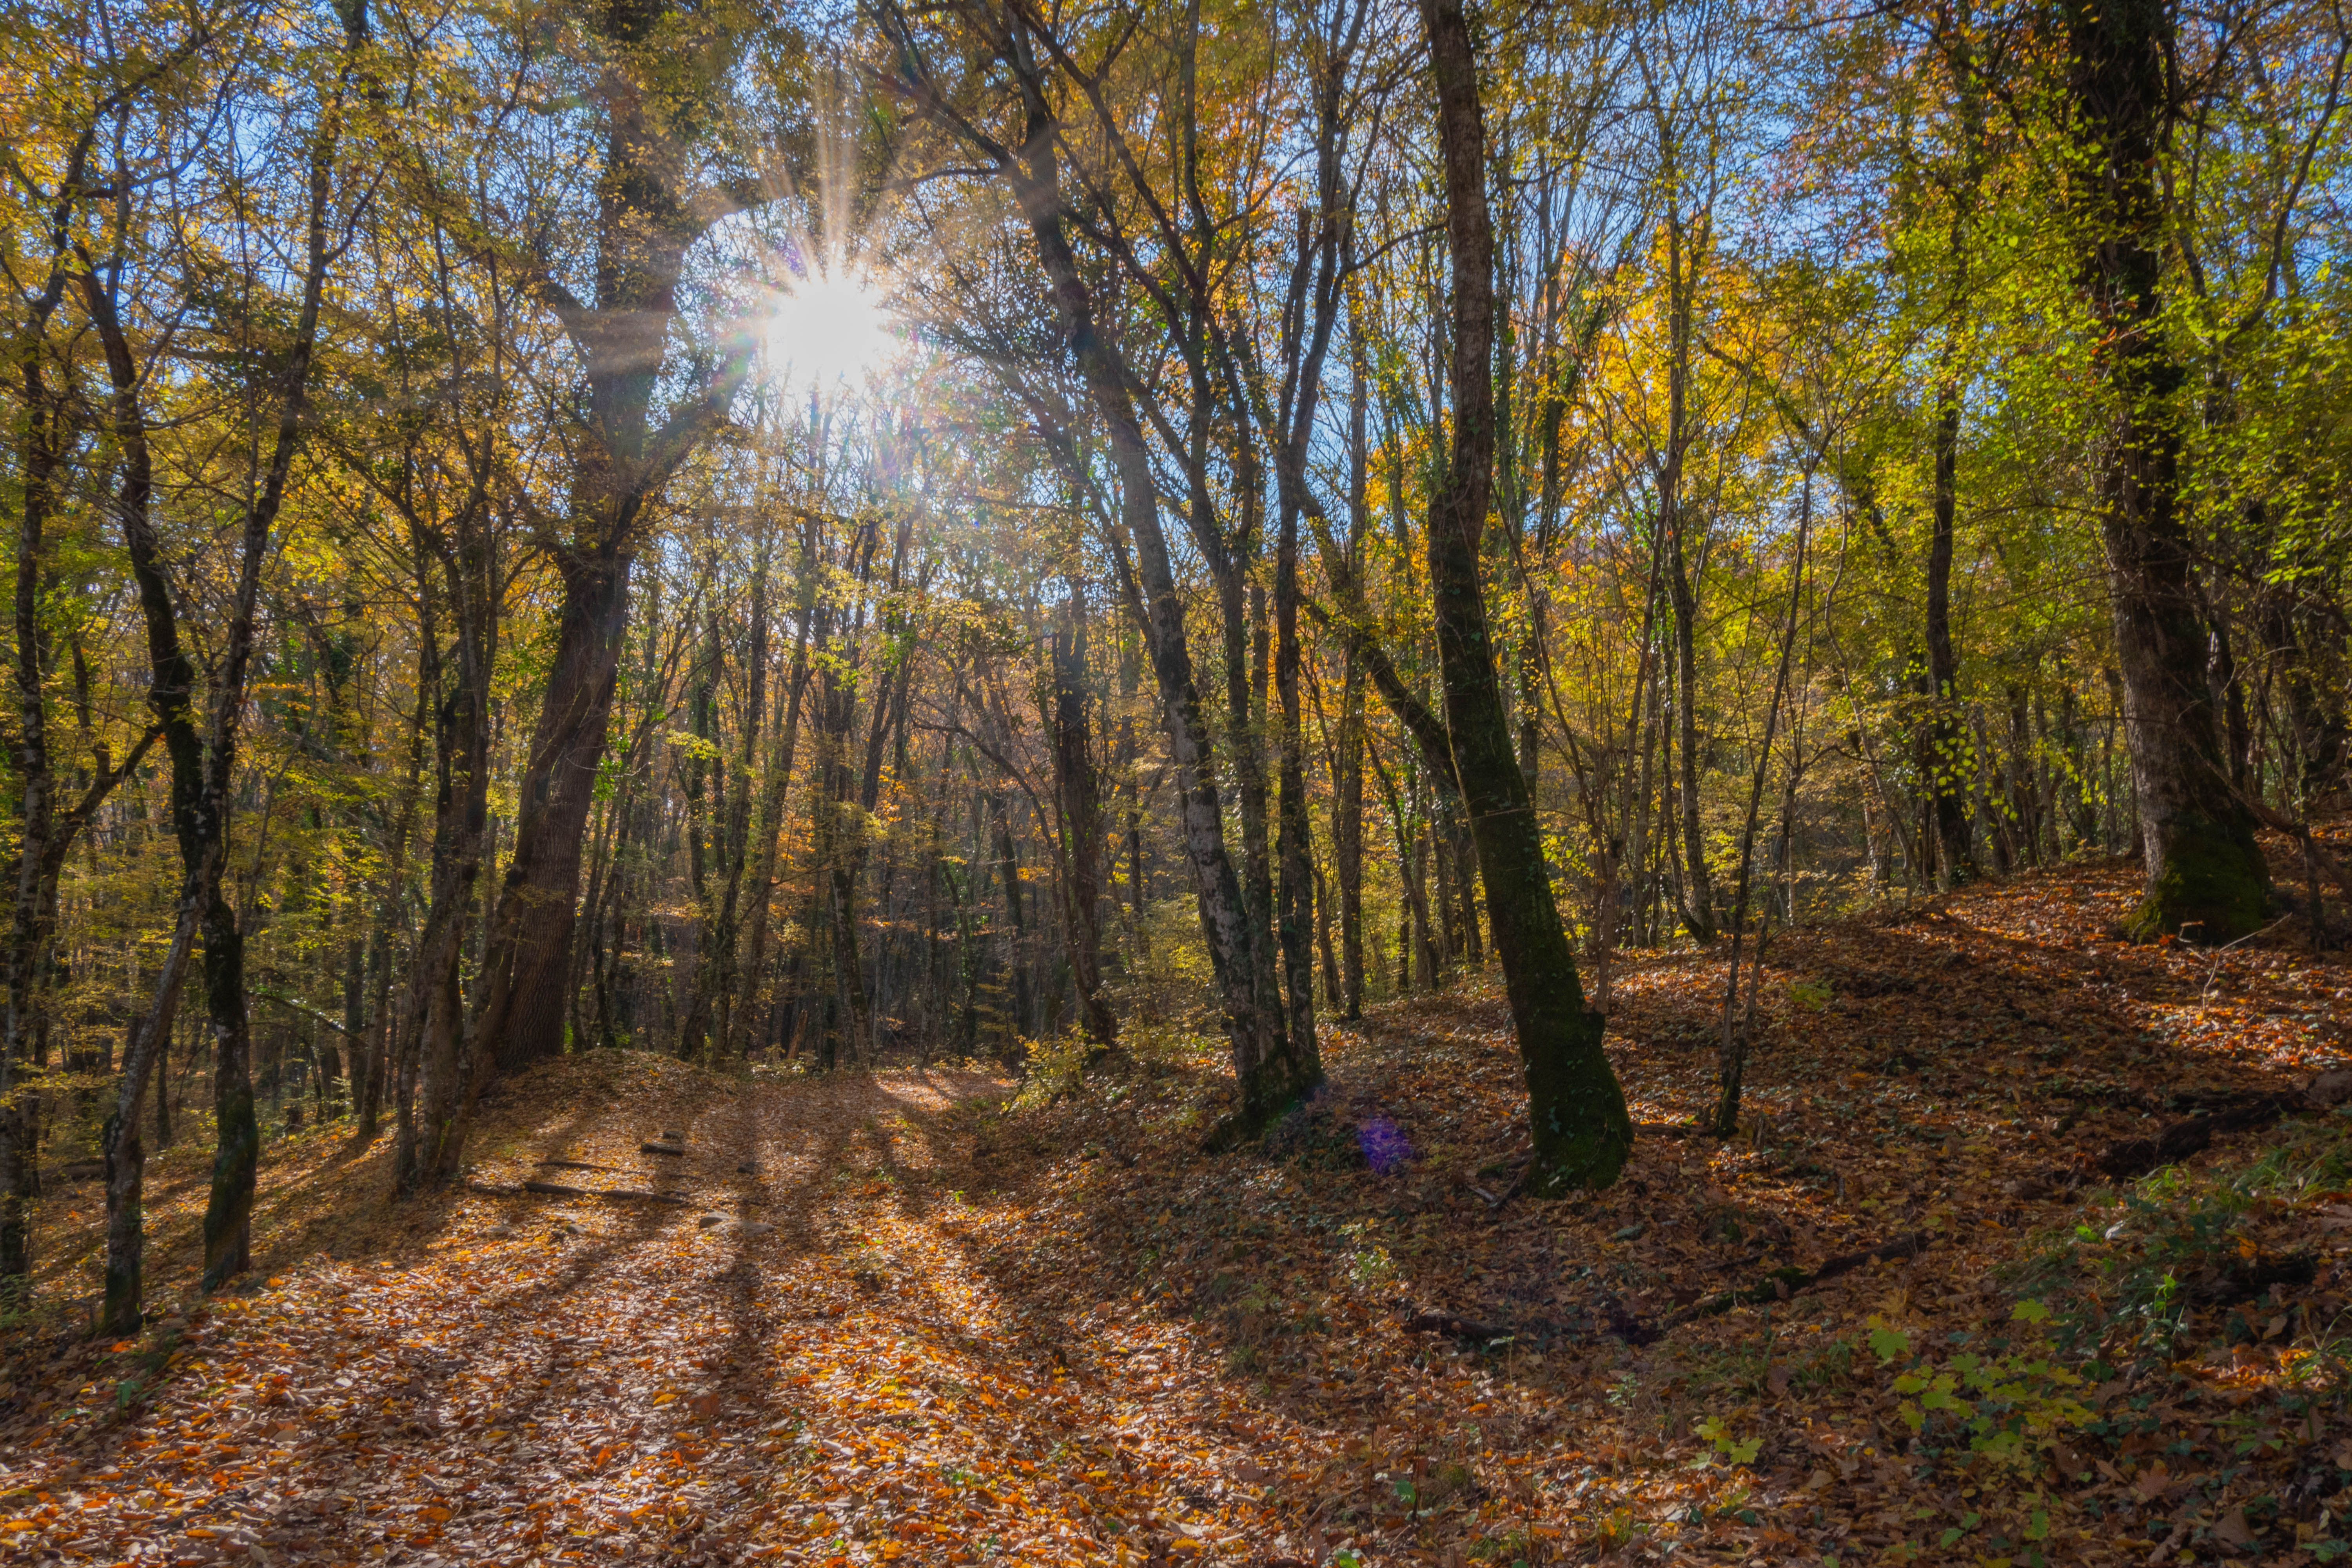
autumn, forest, leaves, nature, trees, sun, yellow, plant community, sky, plant, natural landscape, tree, wood, twig, trunk, People in nature, grass, deciduous, landscape, terrestrial plant, spruce fir forest, temperate broadleaf and mixed forest, woodland, astronomical object, soil, jungle, lens flare, grove, wildlife, tropical and subtropical coniferous forests, Northern hardwood forest, temperate coniferous forest, road, path, trail, old growth forest, valdivian temperate rain forest, plant stem, shadow, shade, dirt road, birch family, winter